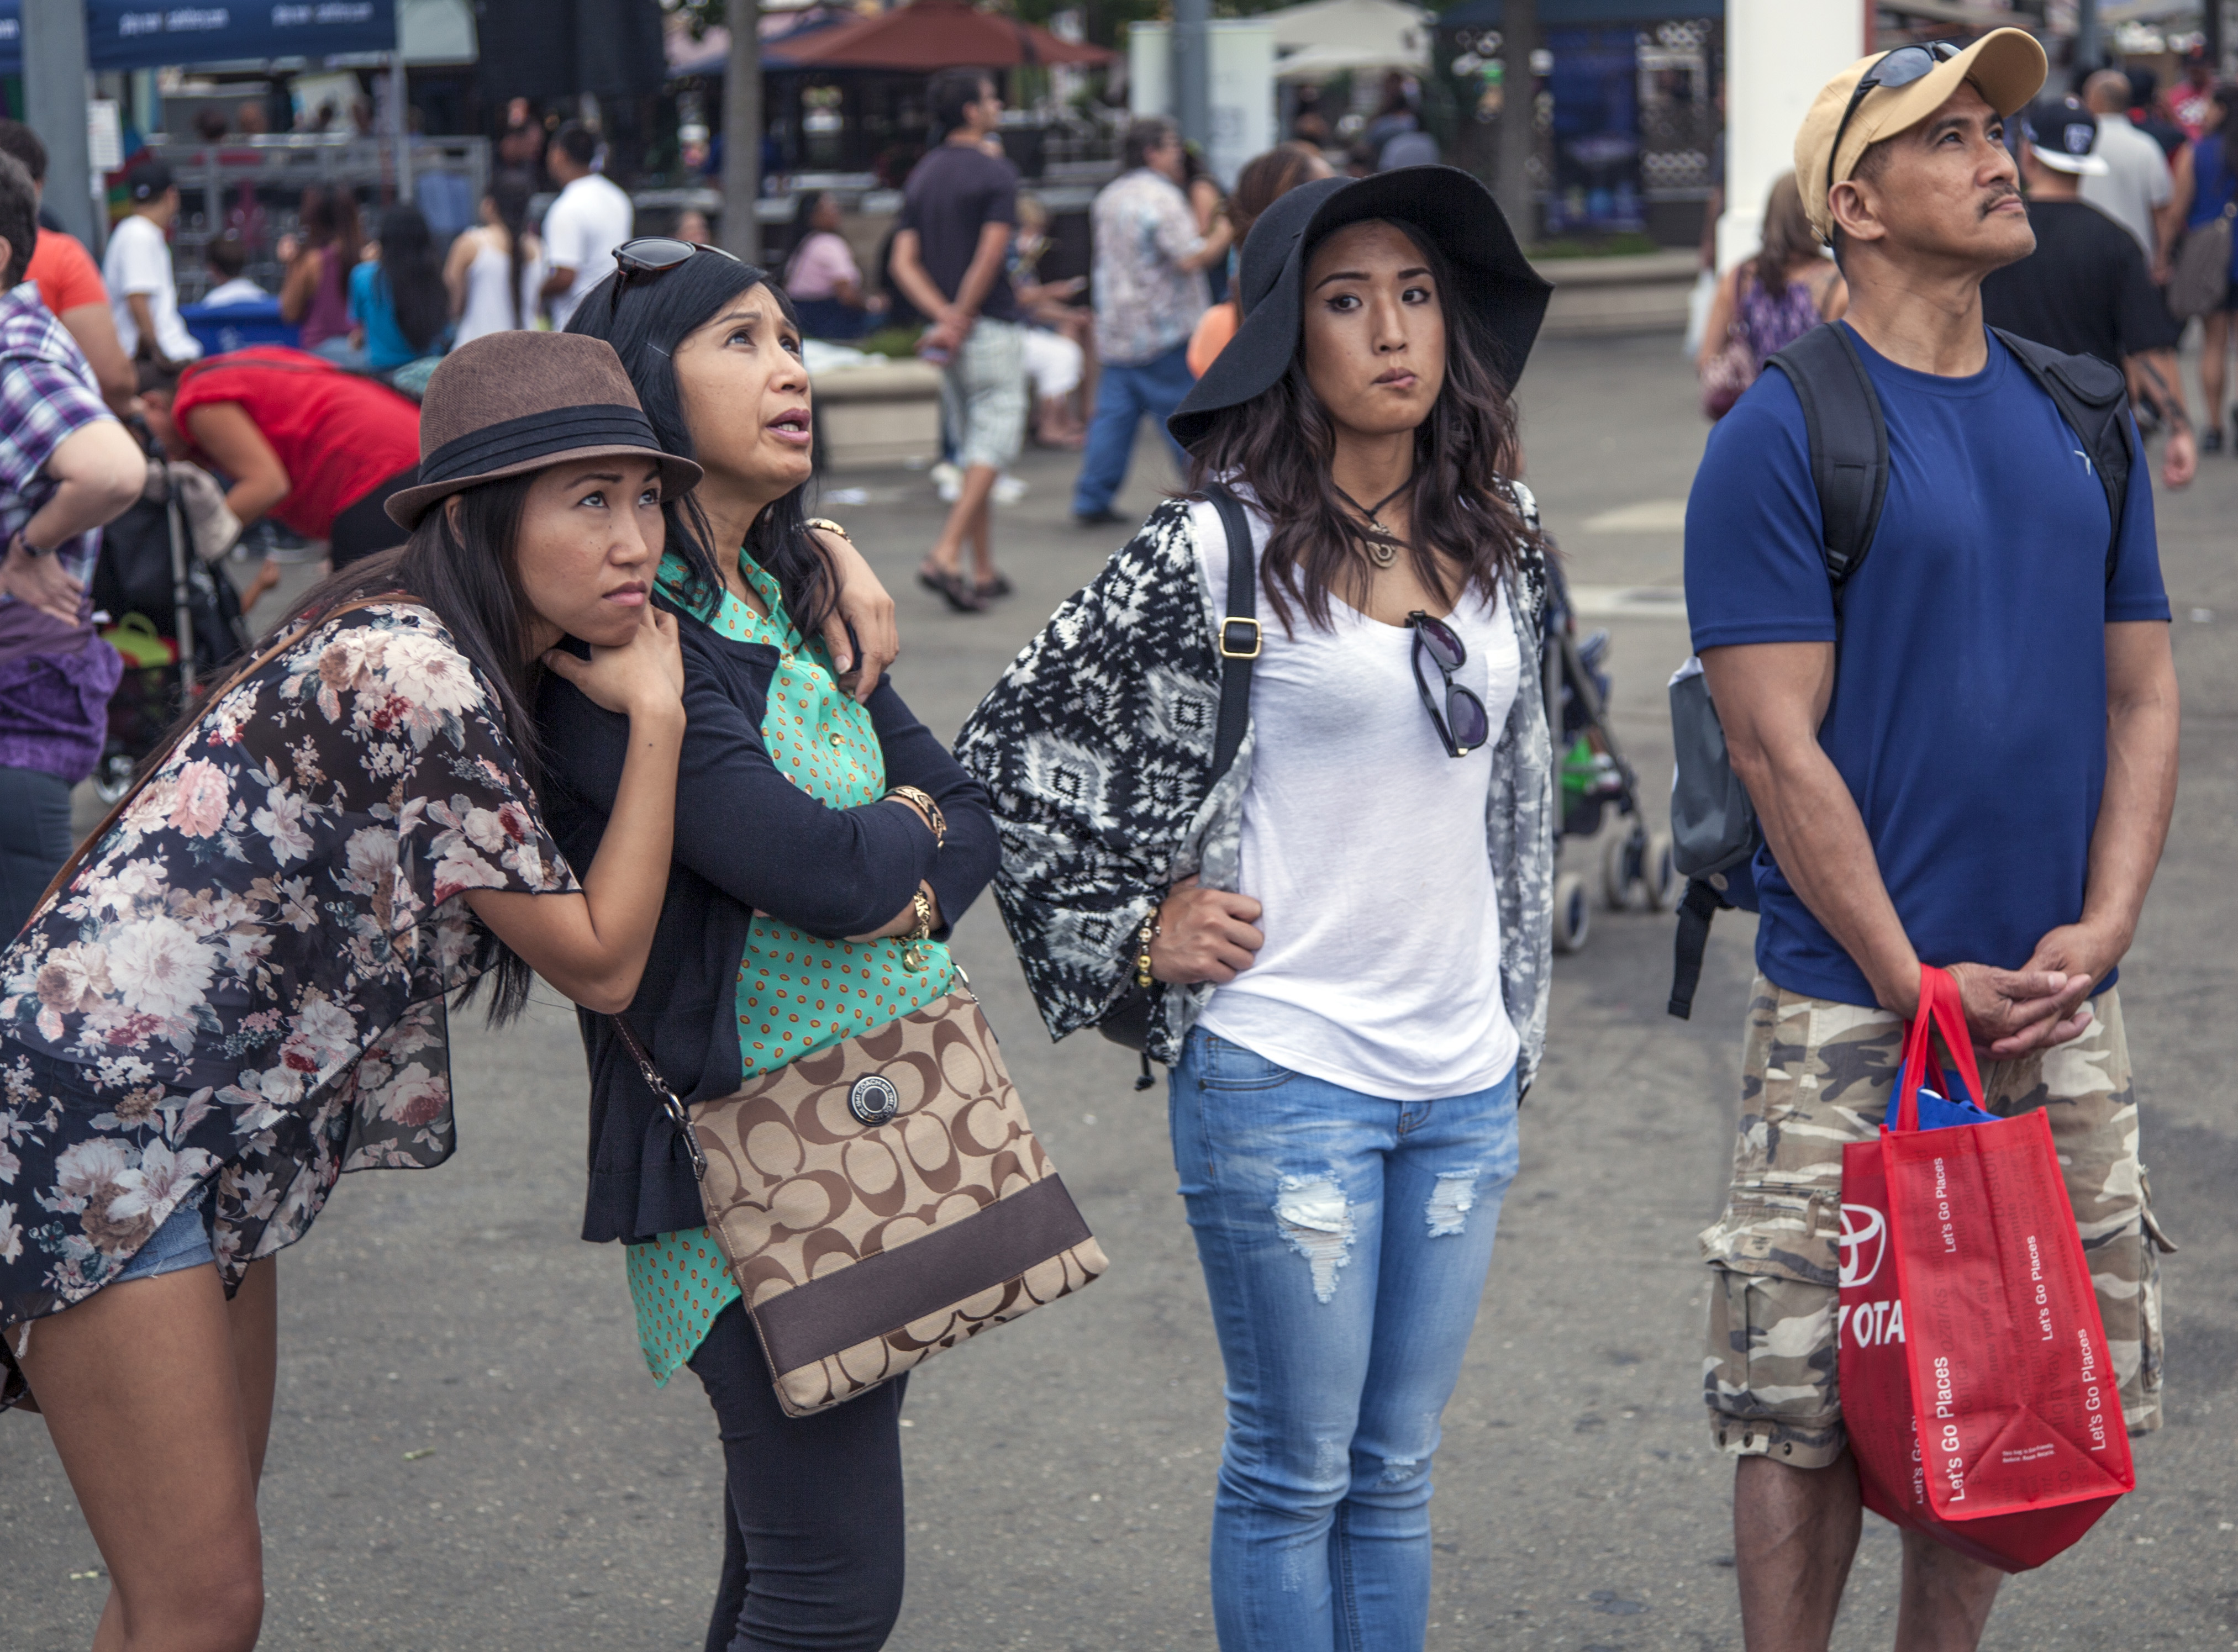
people, crowd, festival, sacramento, californiastatefair